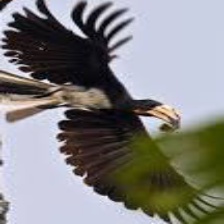
Species: AFRICAN PIED HORNBILL
Scientific name: TOCKUS FASCIATUS
ImageNet parent category: hornbill